Roman Catholic Diocese of Charlotte

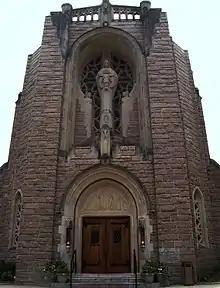
Our Lady of Grace Church, Greensboro, North Carolina (2005)

Pope Paul VI erected the Diocese of Charlotte in 1971, taking its territory from the Diocese of Raleigh. At that time, the Catholic population of the area was just over 34,000. Paul VI named Monsignor Michael Begley from Raleigh as the first bishop of Charlotte. Paul VI in 1977 ended Belmont Abbey's status as a territorial abbey, making it now just another Catholic institution in the Diocese of Charlotte. Begley retired in 1984.